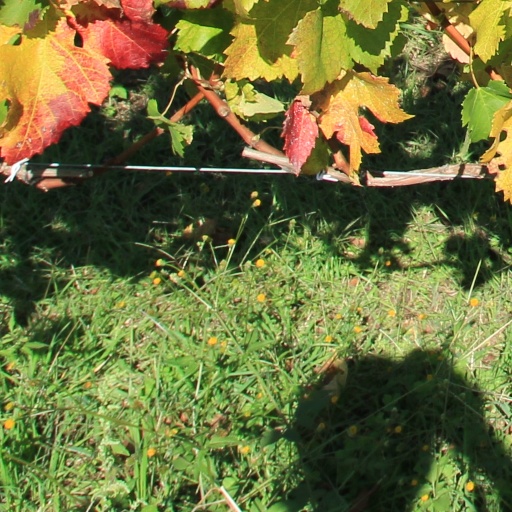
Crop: grape